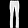
Label: Trouser